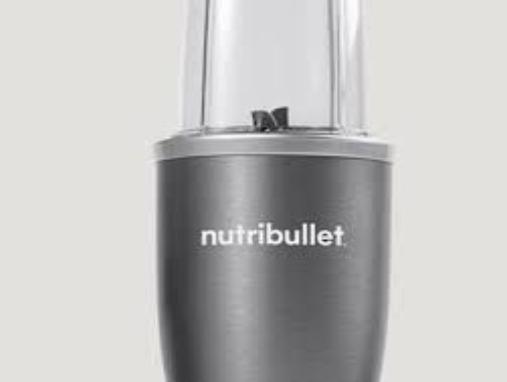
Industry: Necessities